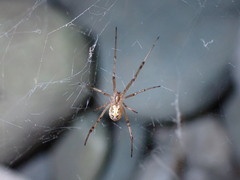
Species: Lactrodectus_hesperus